Michael Crocker

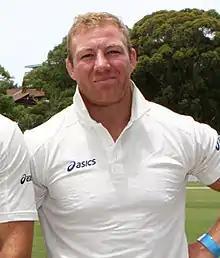

Michael "Croc" Crocker (born 21 June 1980) is an Australian former professional rugby league footballer who played in the 2000s and 2010s. An Australian international and Queensland State of Origin representative forward, he played his club football in the National Rugby League for the Sydney Roosters, Melbourne Storm and the South Sydney Rabbitohs. Crocker played in 5 Grand Finals during his career, including three consecutive Grand Final appearances between 2002 and 2004, including one victory in 2002.